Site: brandenburg
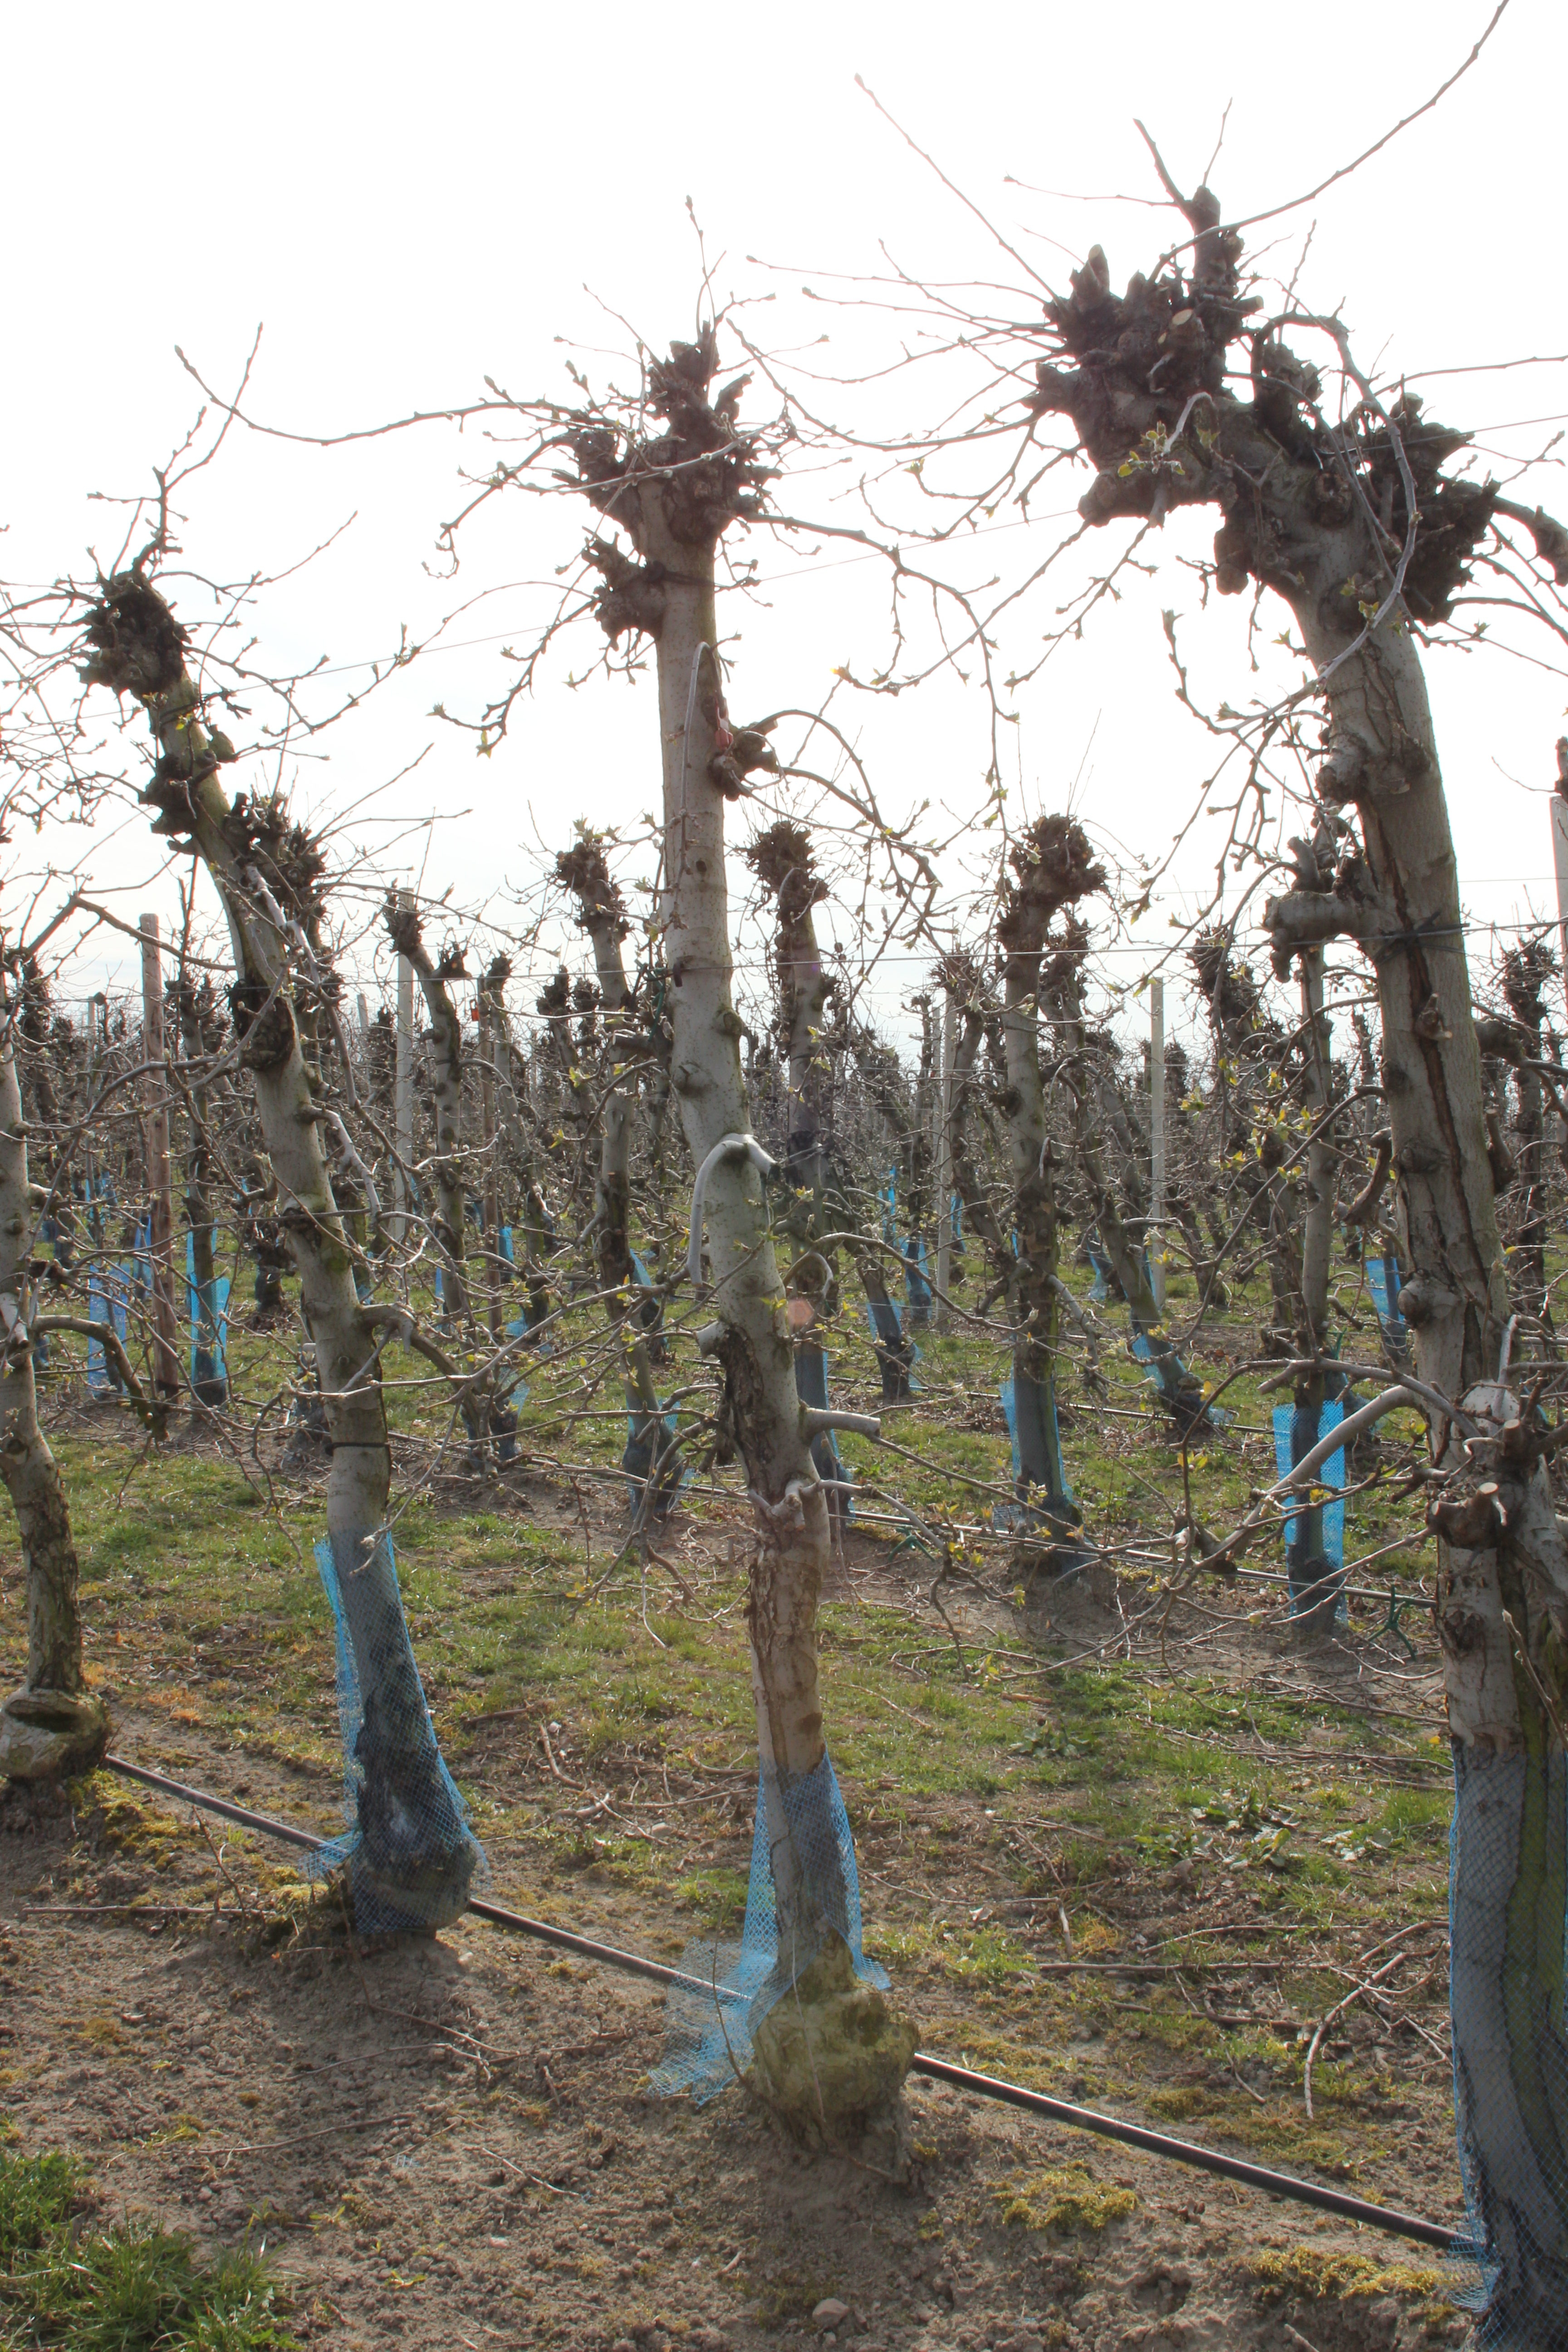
Growth stage (BBCH 54): Inflorescence emergence